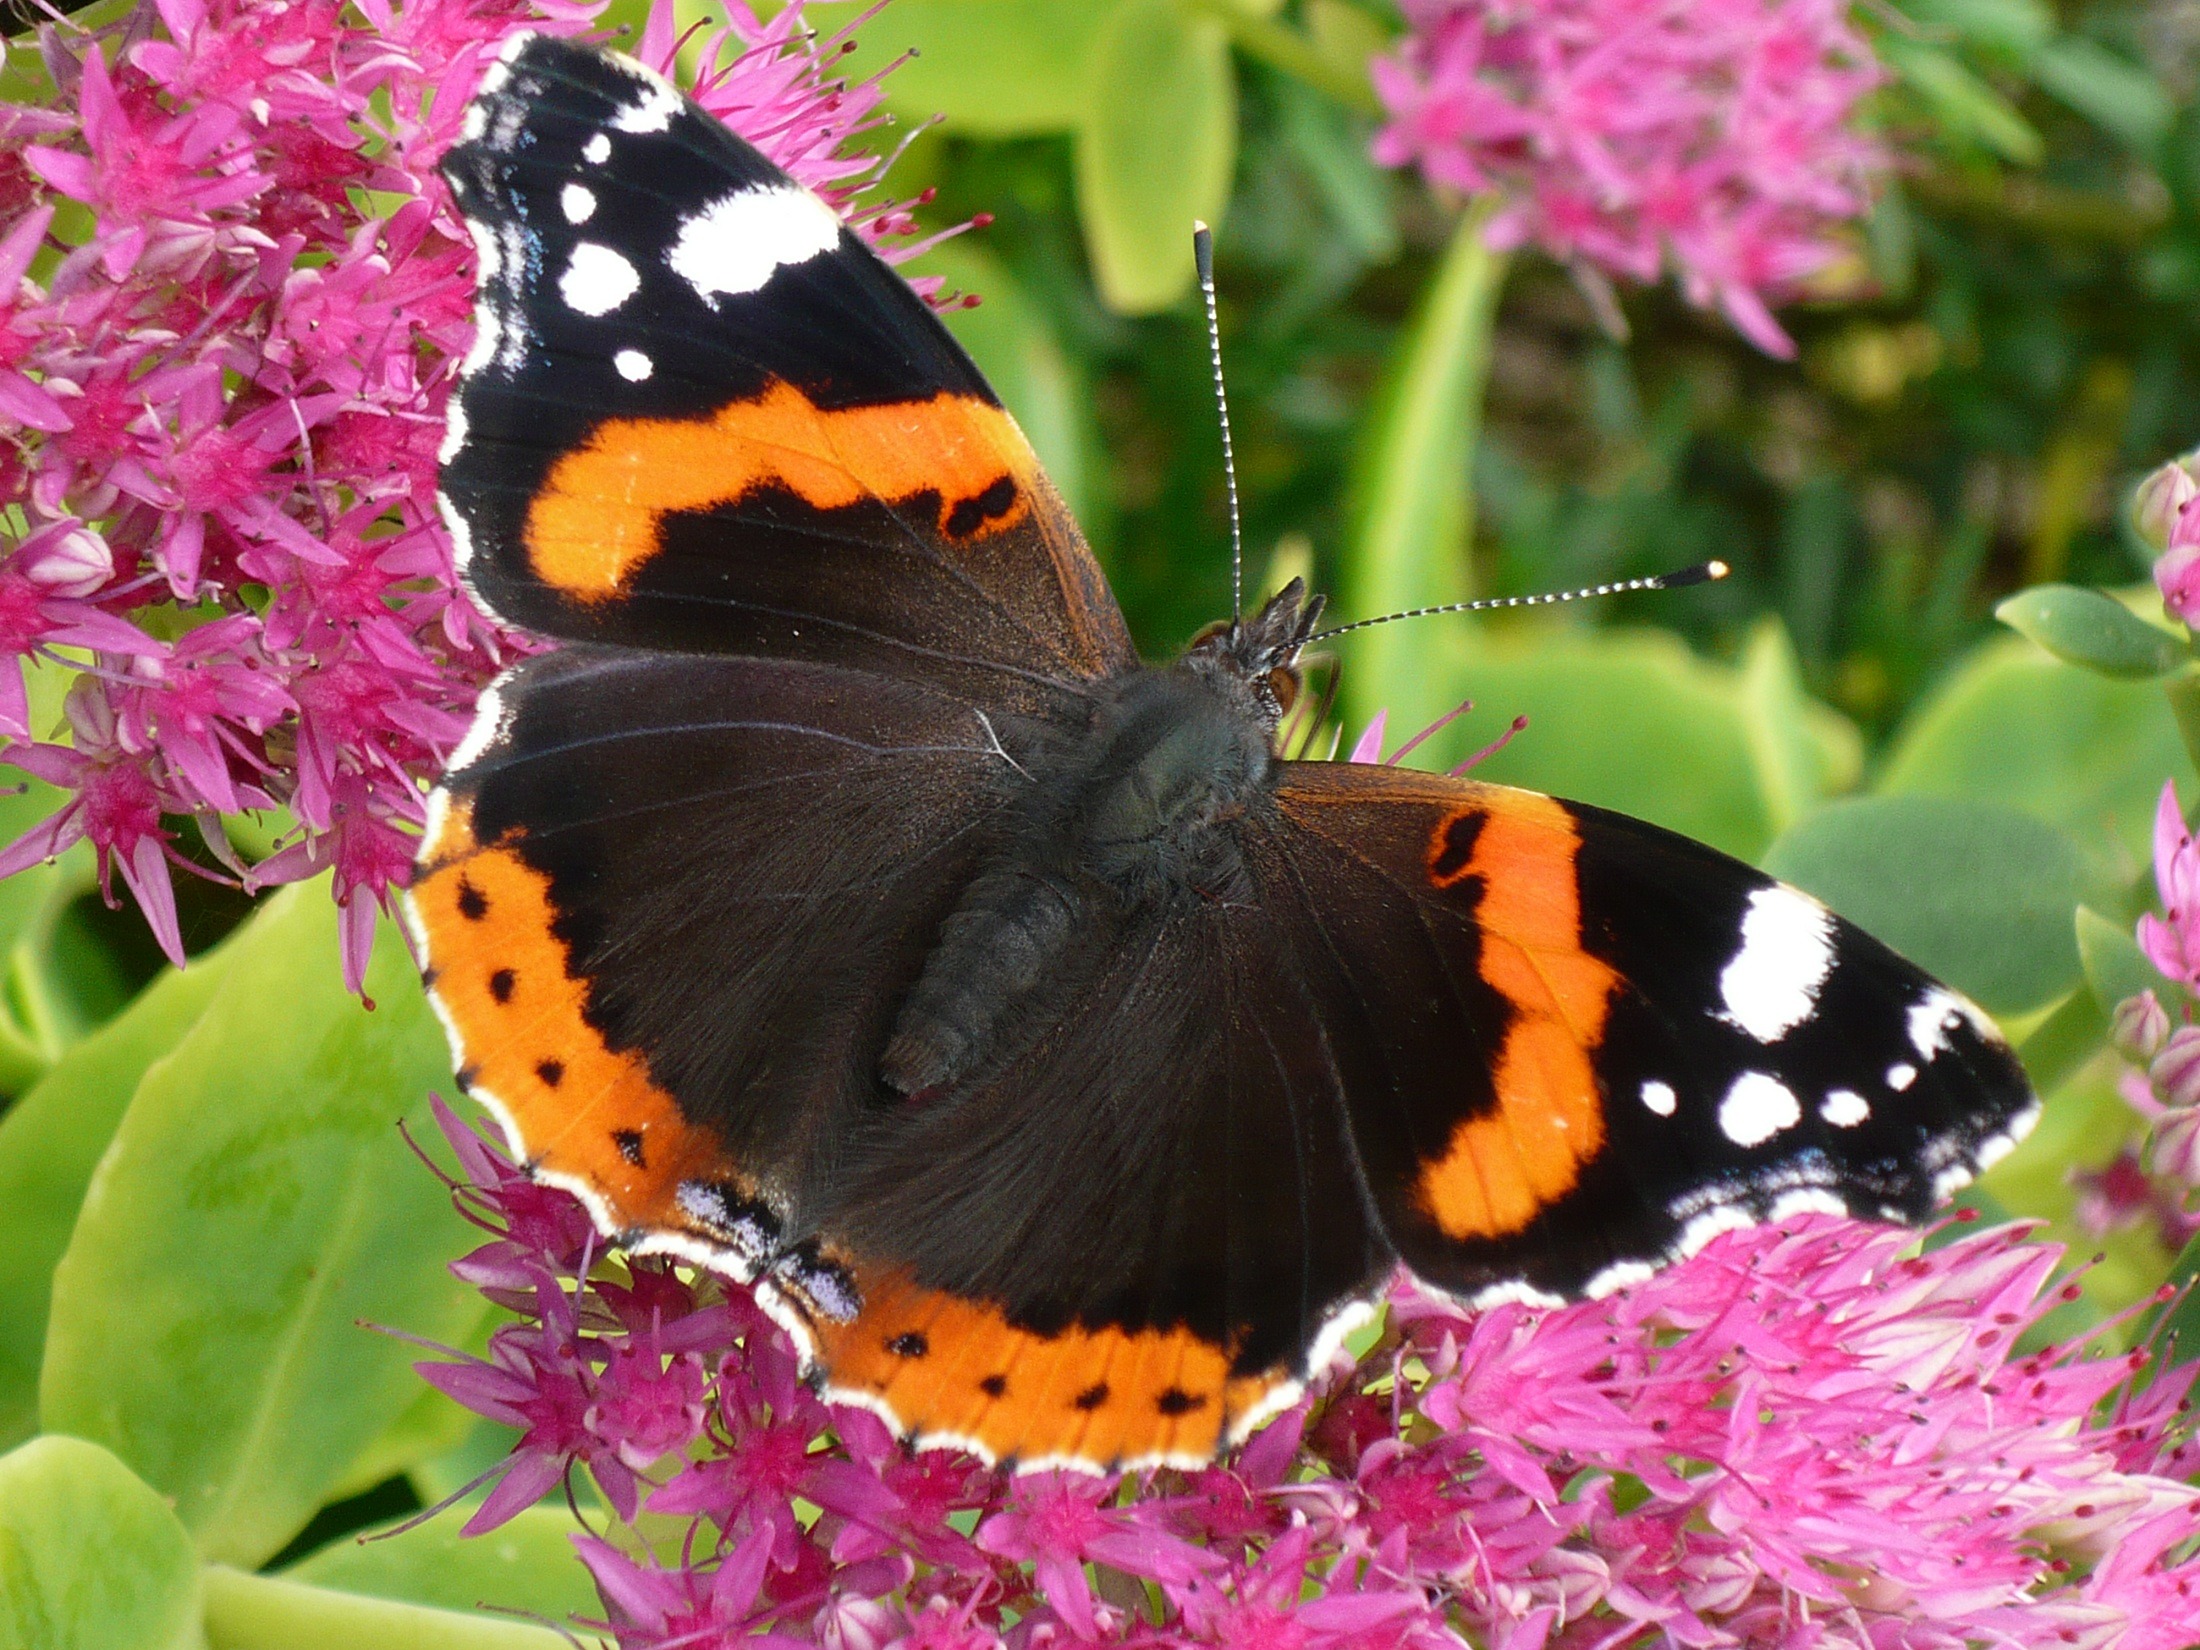
wing, flower, summer, insect, butterfly, flora, fauna, invertebrate, monarch butterfly, nectar, macro photography, arthropod, pollinator, moths and butterflies